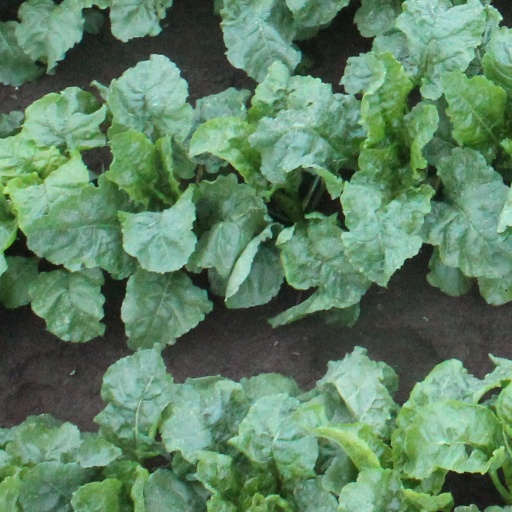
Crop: sugar beet